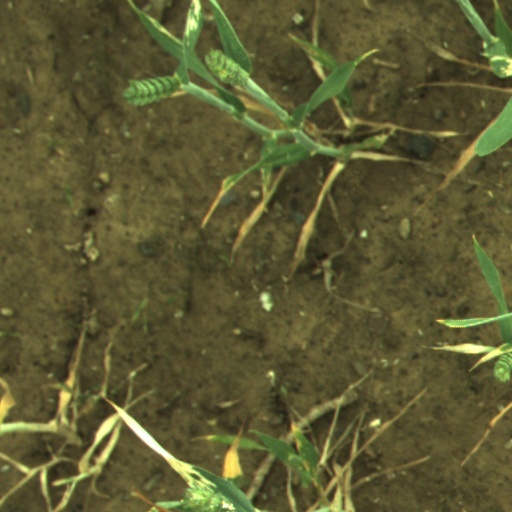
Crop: wheat